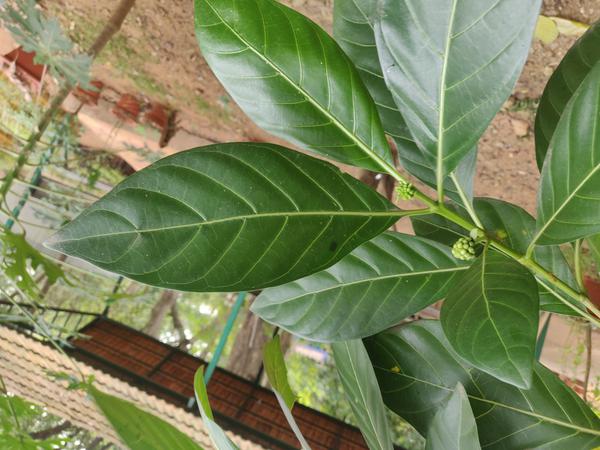
Plant: Nooni